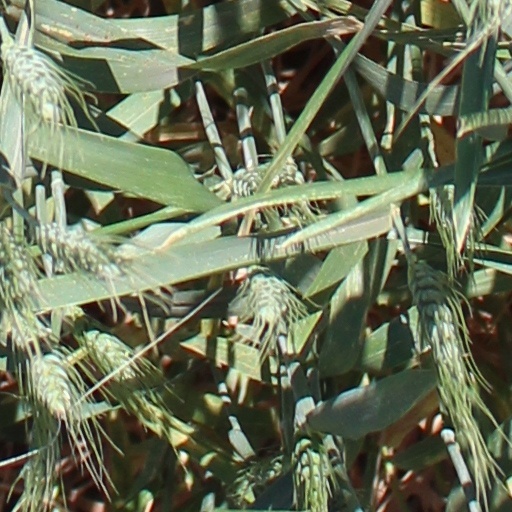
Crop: wheat